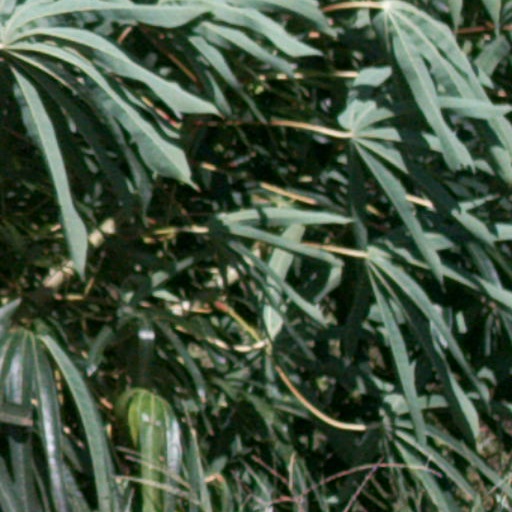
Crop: cassava